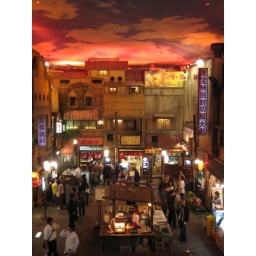
Basement of the Ramen Museum. A simulation of the streets and buildings in Japan back in the 50's.The colour of the sky changes every minute.